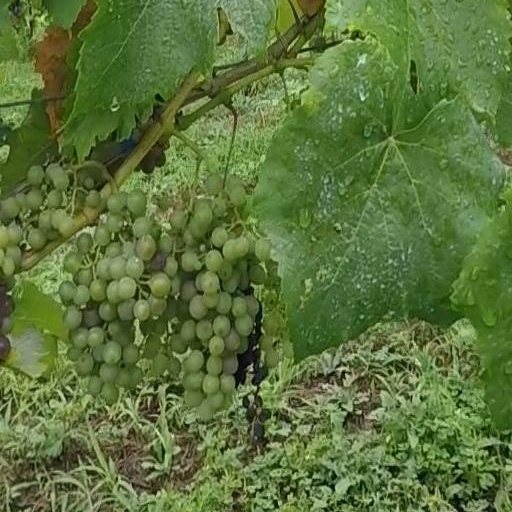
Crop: grape